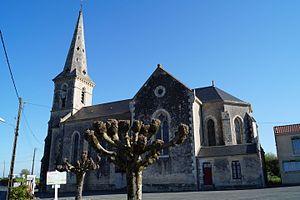
L’église Saint-Gilles de Loge-Fougereuse depuis la rue de la Cure.
La liste des églises de la Vendée recense de la manière la plus complète possible les églises, cathédrale et basiliques situées dans le département français de la Vendée.